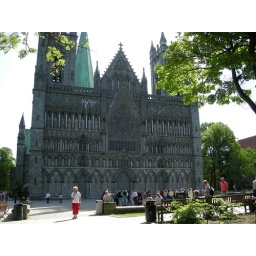
The only people about were the tourist bus from the cruise ship that was docked in town